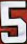
Number: 5